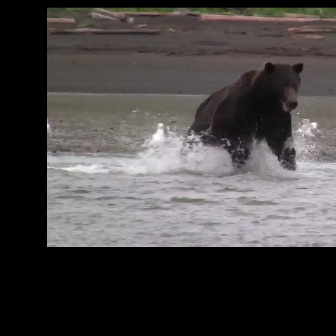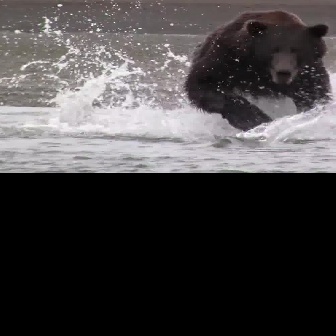
  Please identify the target specified by the bounding box [179,61,303,185] in the first image and locate it in the second image. Return the coordinates in [x_min,y_min,x_max,y_max] format.
Answer: [183,9,329,156]